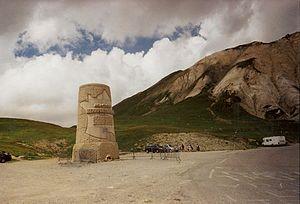
Monument dédié à Henry Desgranges
Le col du Galibier est un col routier des Alpes françaises situé à 2 642 m d'altitude entre les départements de la Savoie au nord et des Hautes-Alpes au sud. Il relie ainsi Saint-Michel-de-Maurienne via le col du Télégraphe, à Briançon et La Grave via le col du Lautaret. Il marque ainsi la limite entre les Alpes du Nord et les Alpes du Sud françaises. Ce col est fermé à la circulation l'hiver et la route ouvre pour la période estivale habituellement vers la fin mai ou au début du mois de juin, après son déneigement.
Alexandre Audouze-Tabourin, né Alexandre Auguste Marius Audouze, le 31 janvier 1908 à Lyon 3ème, et mort le 2 juin 1997 à Bron, est un architecte français. Appartenant à la Fraternité Saint-Dominique, il devient diacre de la ville de Lyon en 1970.
Le patrimoine architectural et culturel de la commune du Monêtier-les-Bains comprend d'après l'inventaire général du patrimoine culturel 68 constructions qui se répartissent en